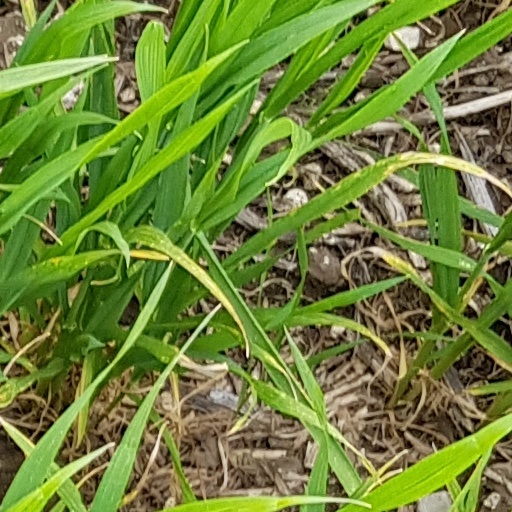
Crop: wheat